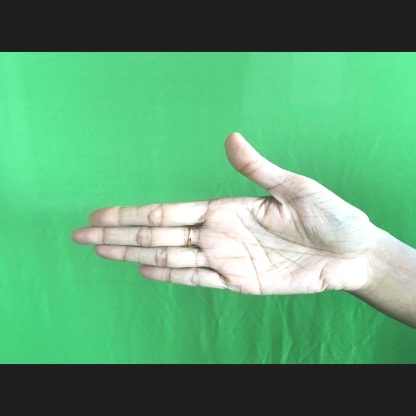
Mudra: Ardhachandran